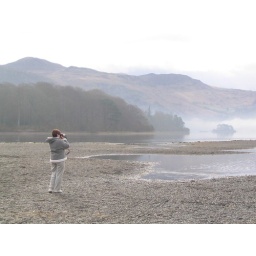
The lake is very low and normally Judith would be up to her thighs in water at that point.